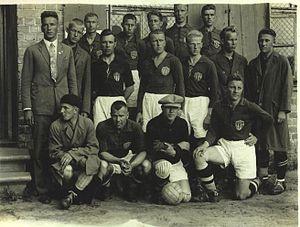
August Lass est un joueur de football international estonien, qui évoluait au poste de gardien de but.
Voldemar Rõks est un joueur de football international estonien, qui évoluait au poste de milieu de terrain.
Johannes Brenner est un joueur de football international estonien, qui évoluait au poste d'attaquant.